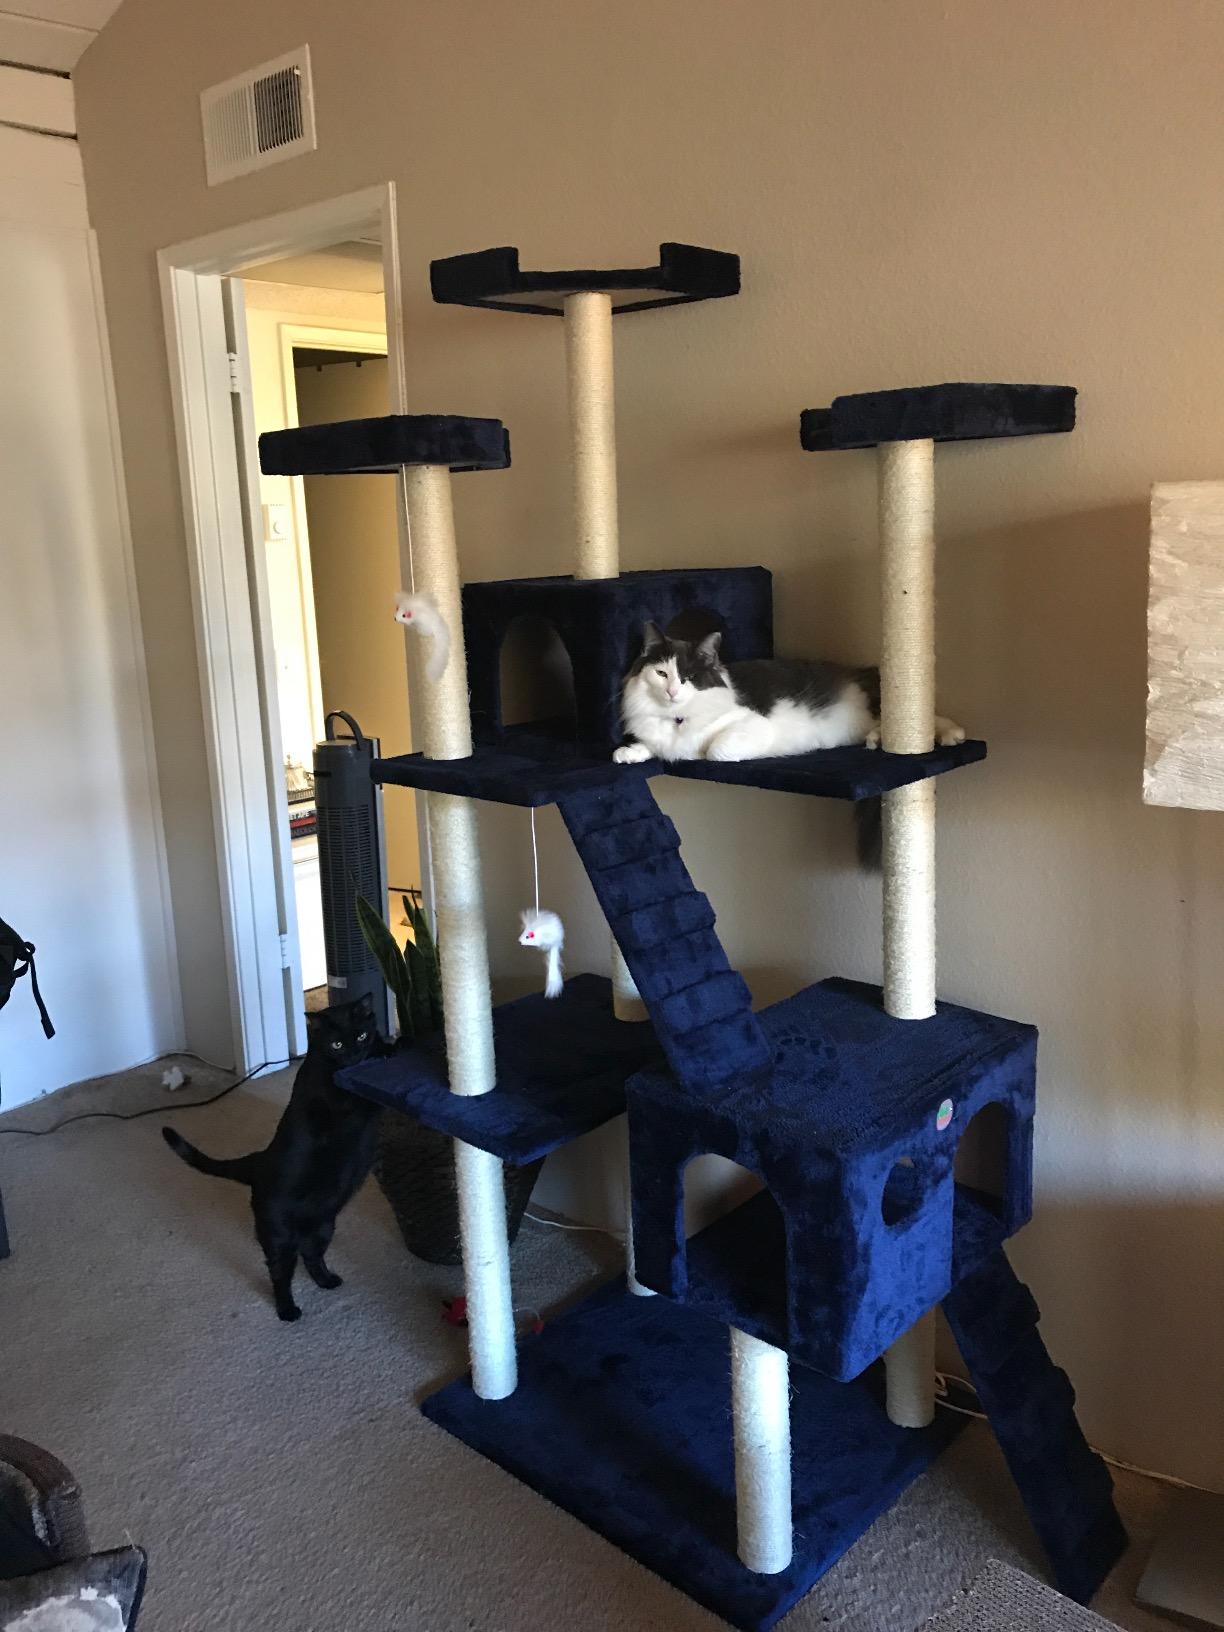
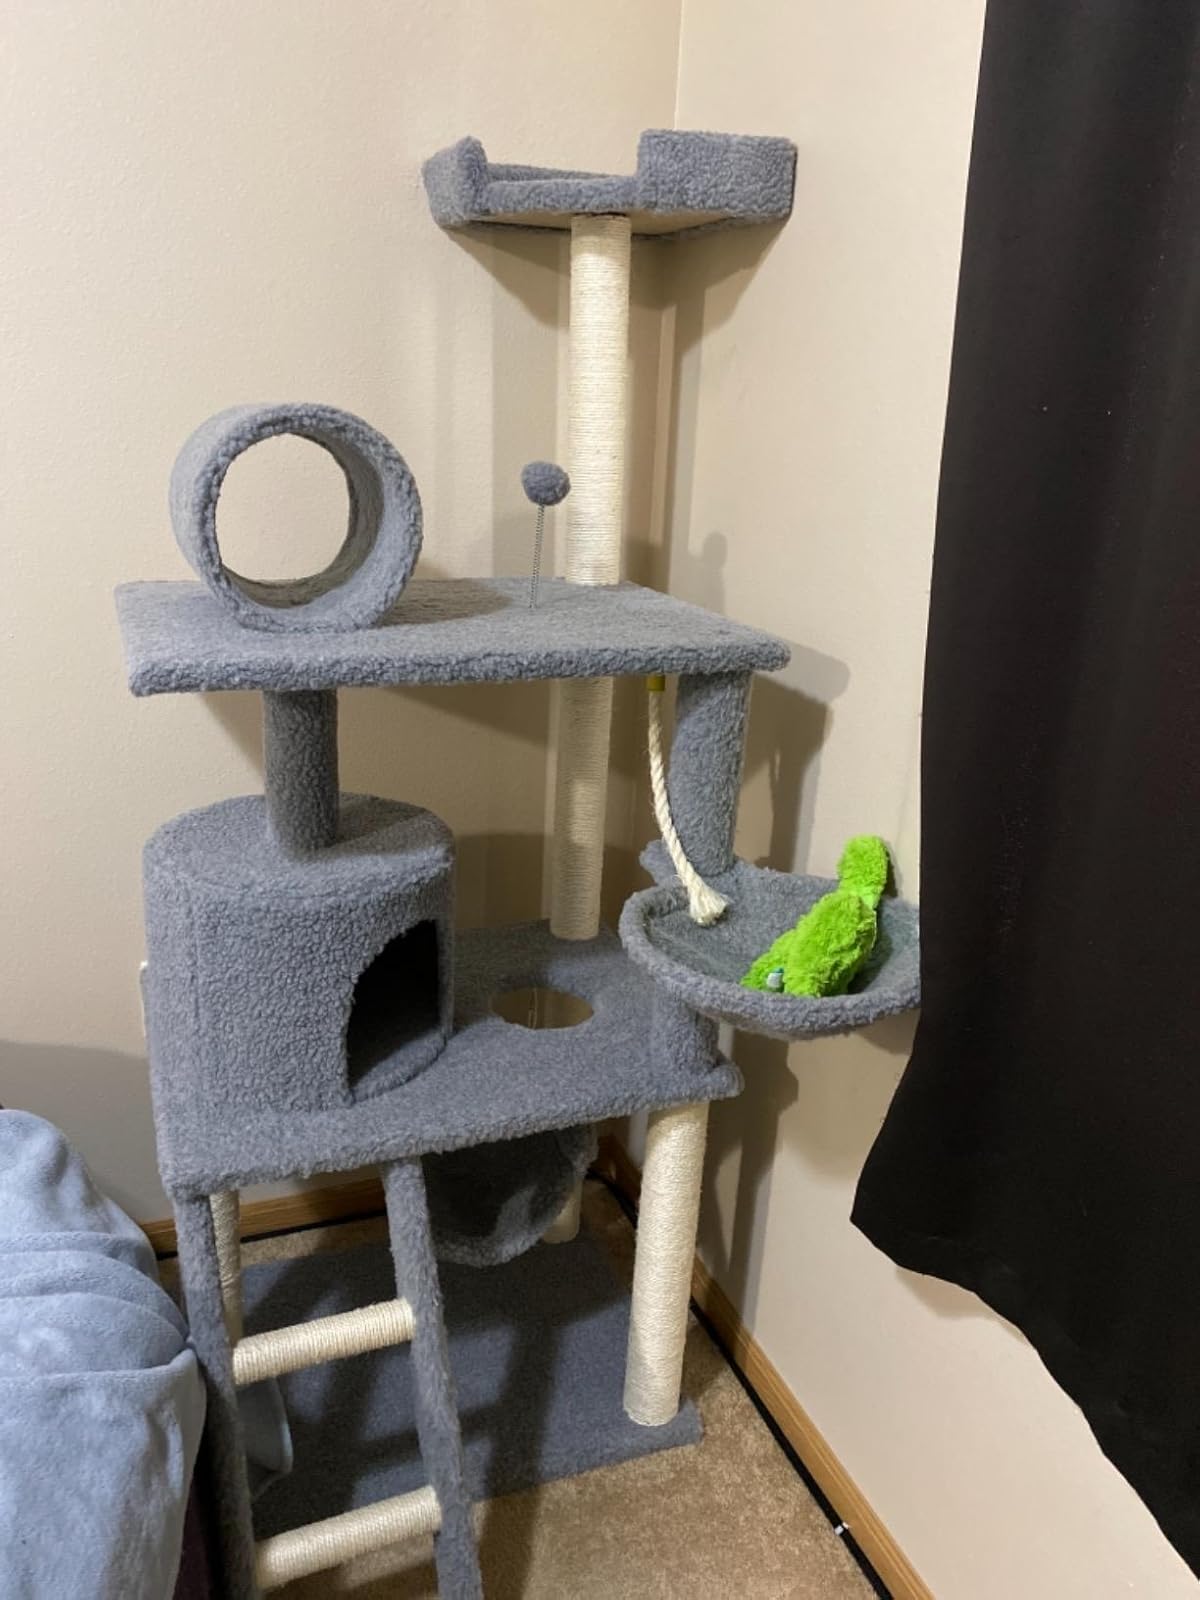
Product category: items_cat tree
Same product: no